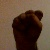
The image shows a hand gesture representing the letter 'S' in Indian Sign Language.